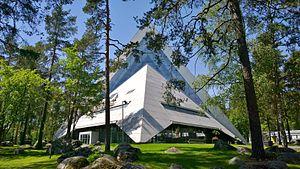
Hyvinkää est une ville du sud de la Finlande dans la région d'Uusimaa et la province de Finlande méridionale. Elle fait partie de l'agglomération d'Helsinki, dont le centre ville est distant de tout juste 50 kilomètres.
L'église de Hyvinkää, connue aussi sous le nom de La nouvelle église de Hyvinkää, est une église luthérienne moderne située dans la ville de Hyvinkää en Finlande.